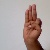
The image shows a hand gesture representing the letter 'F' in Indian Sign Language.